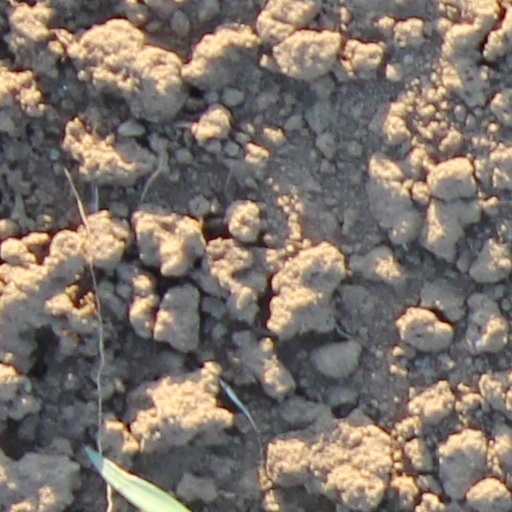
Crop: wheat